Muriel Siebert

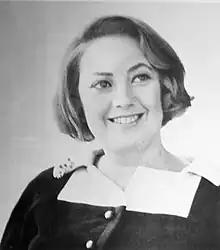
Siebert in an advertisement

Muriel Faye Siebert (September 12, 1928 – August 24, 2013) was an American businesswoman who was the first woman to own a seat on the New York Stock Exchange (NYSE), and the first woman to head one of the NYSE's member firms. She joined the 1,365 male members of the exchange on December 28, 1967. Siebert is sometimes known as the "first woman of finance", despite being preceded in owning a brokerage by Victoria Woodhull.